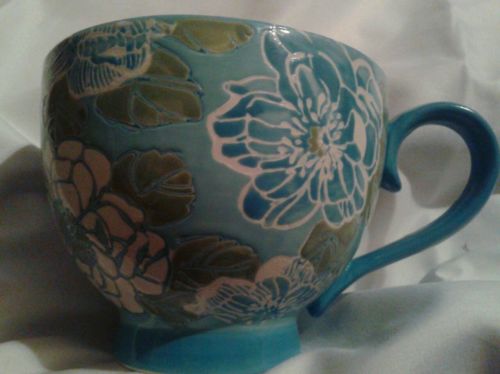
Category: mug